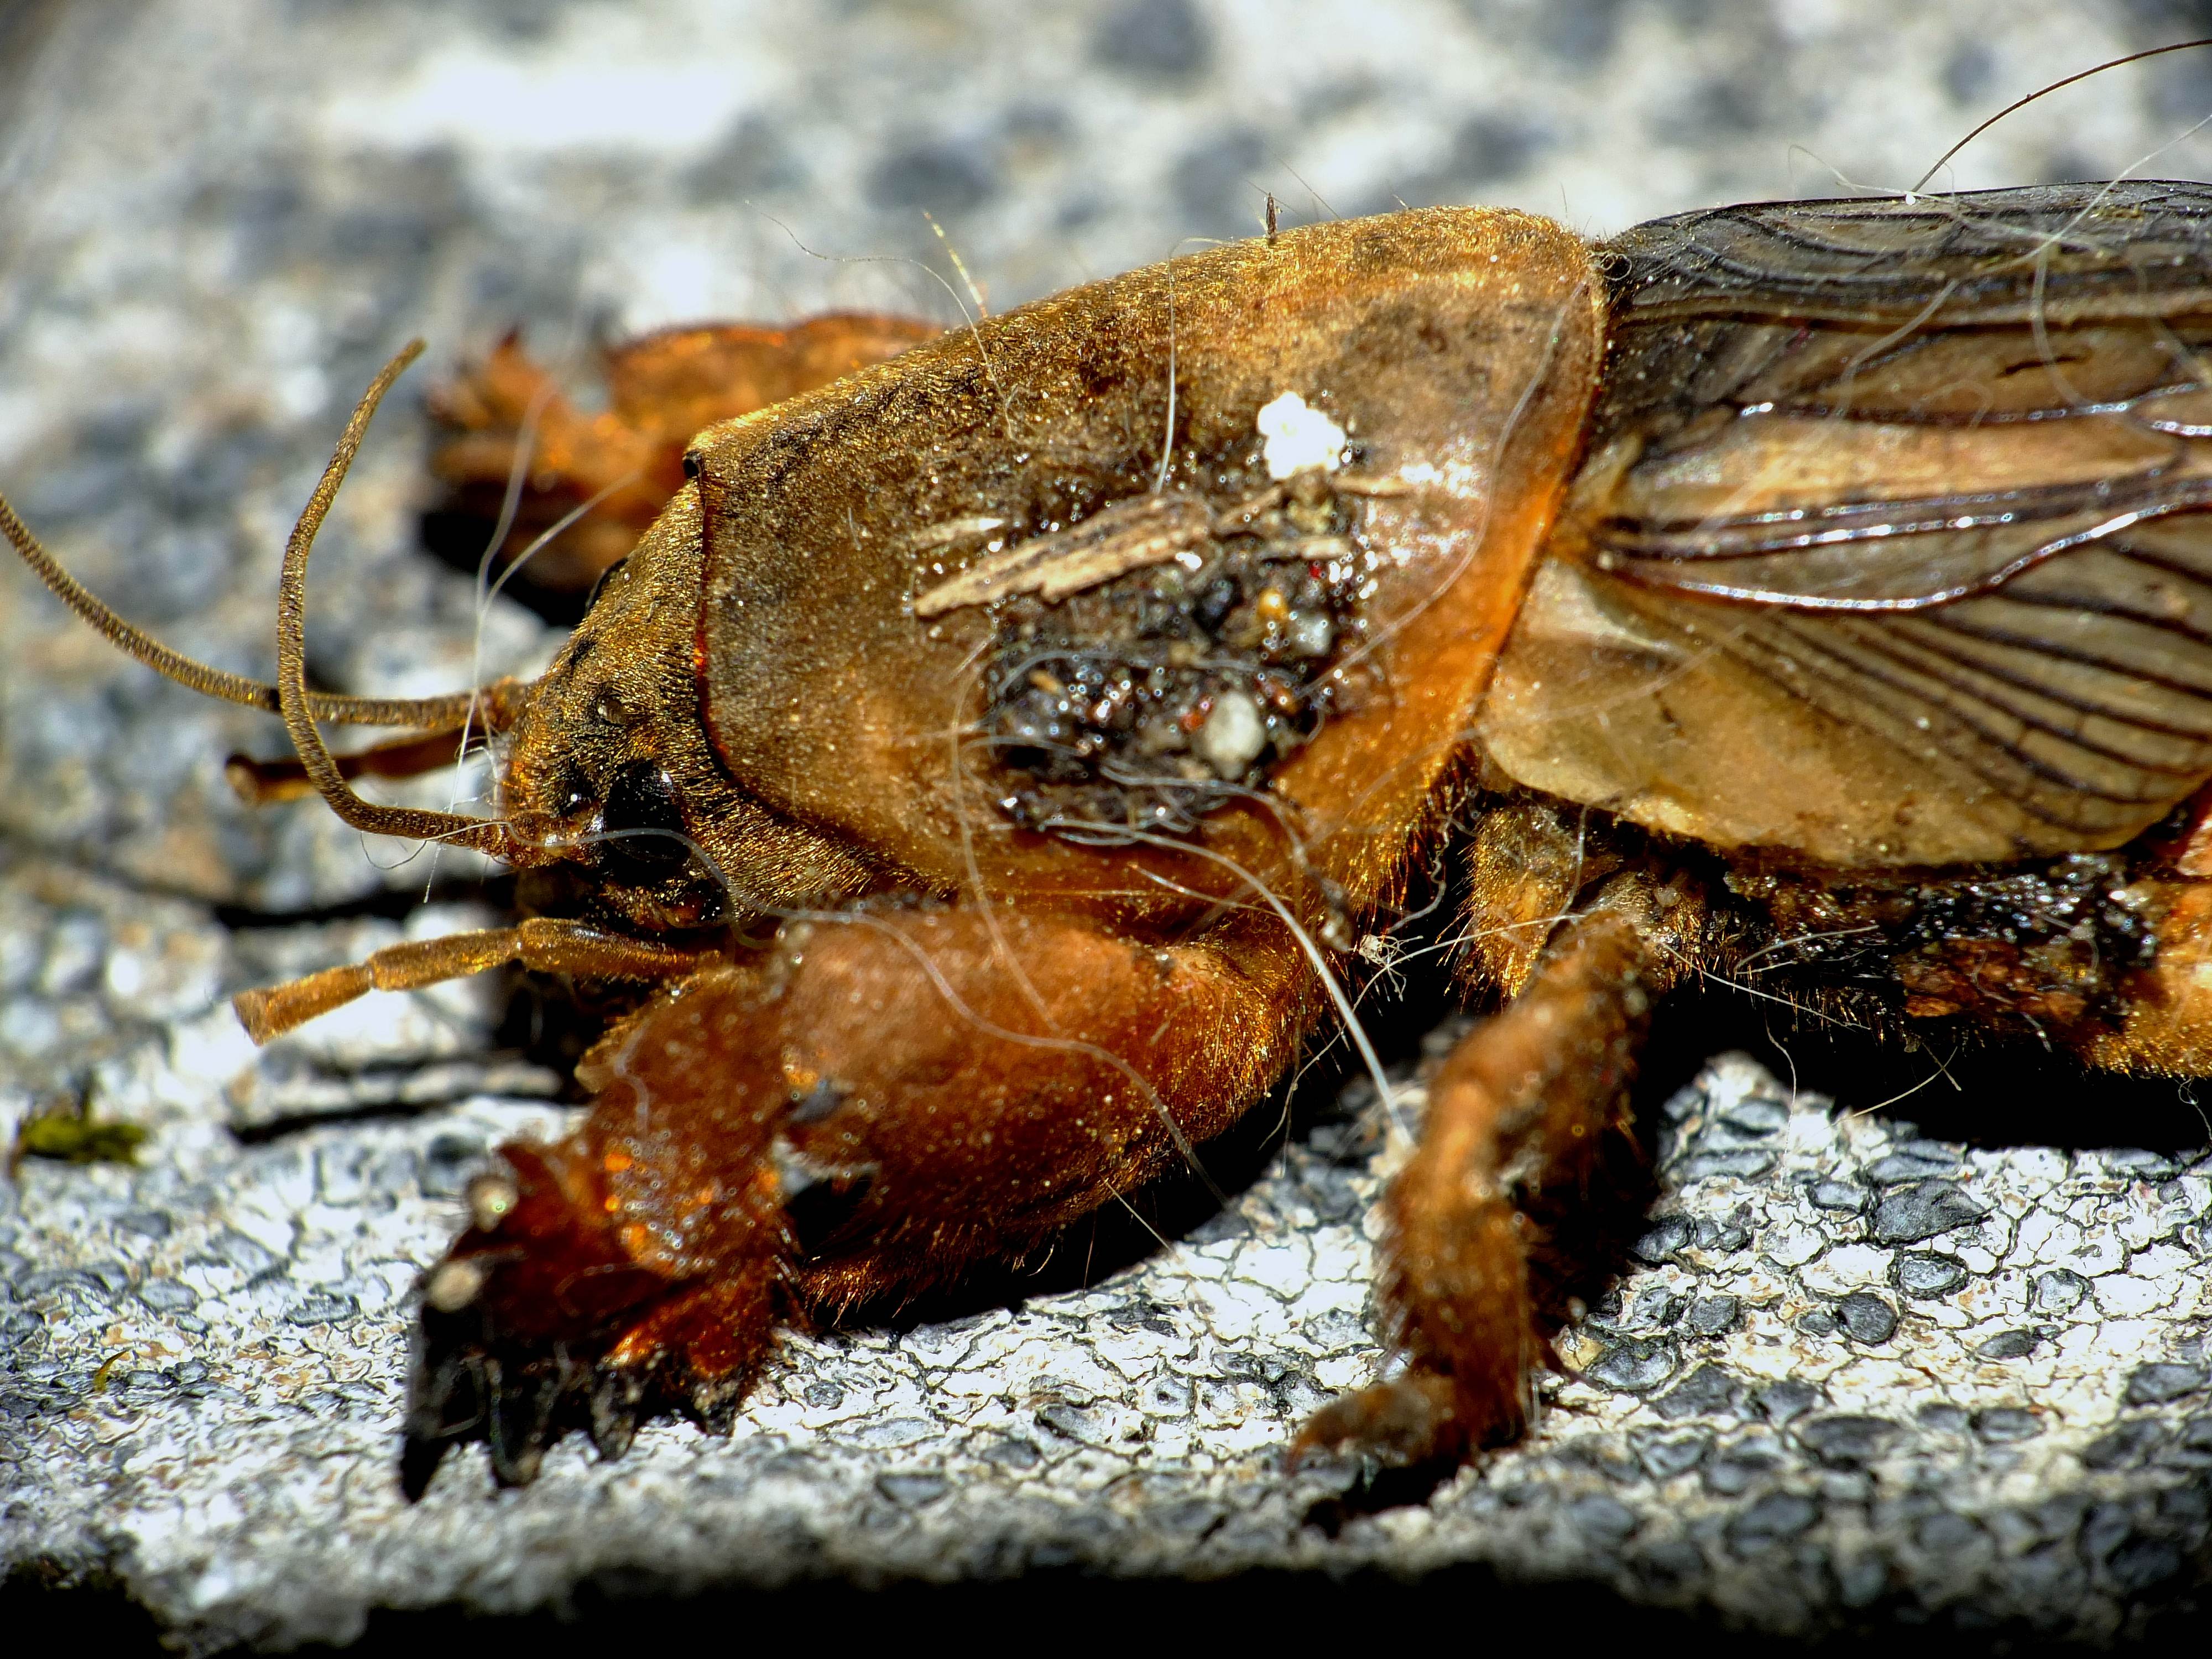
nature, wildlife, insect, macro, fauna, invertebrate, close up, animals, naturaleza, ggl1, gaby1, xovesphoto, animales, gphoto, raynox250, fujifilmxs1, macro photography, arthropod, true bugs